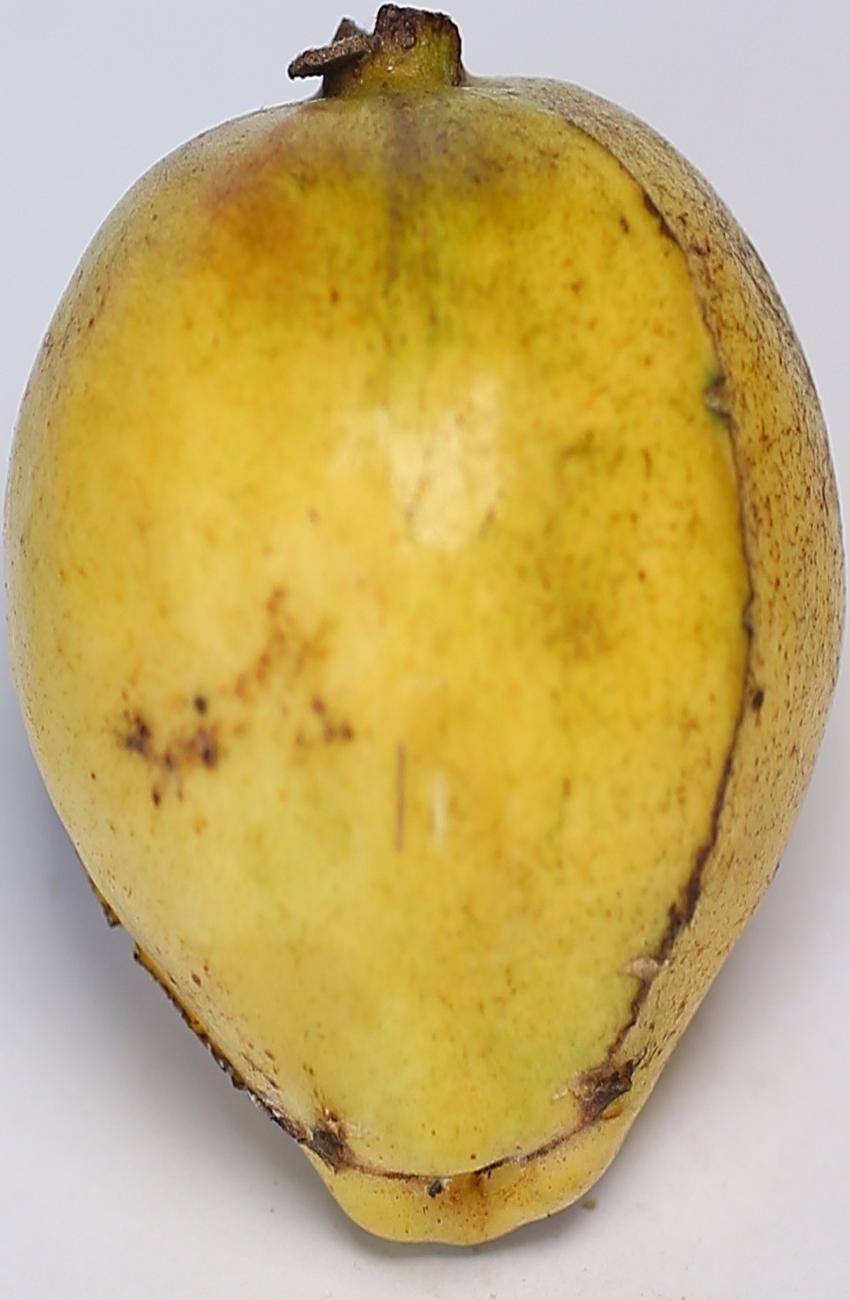
Maturity: ripe
Variety: riyali